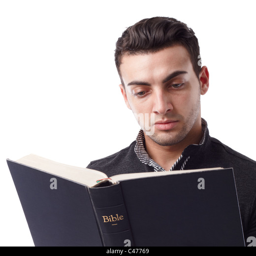
portrait of a young man reading poetry book